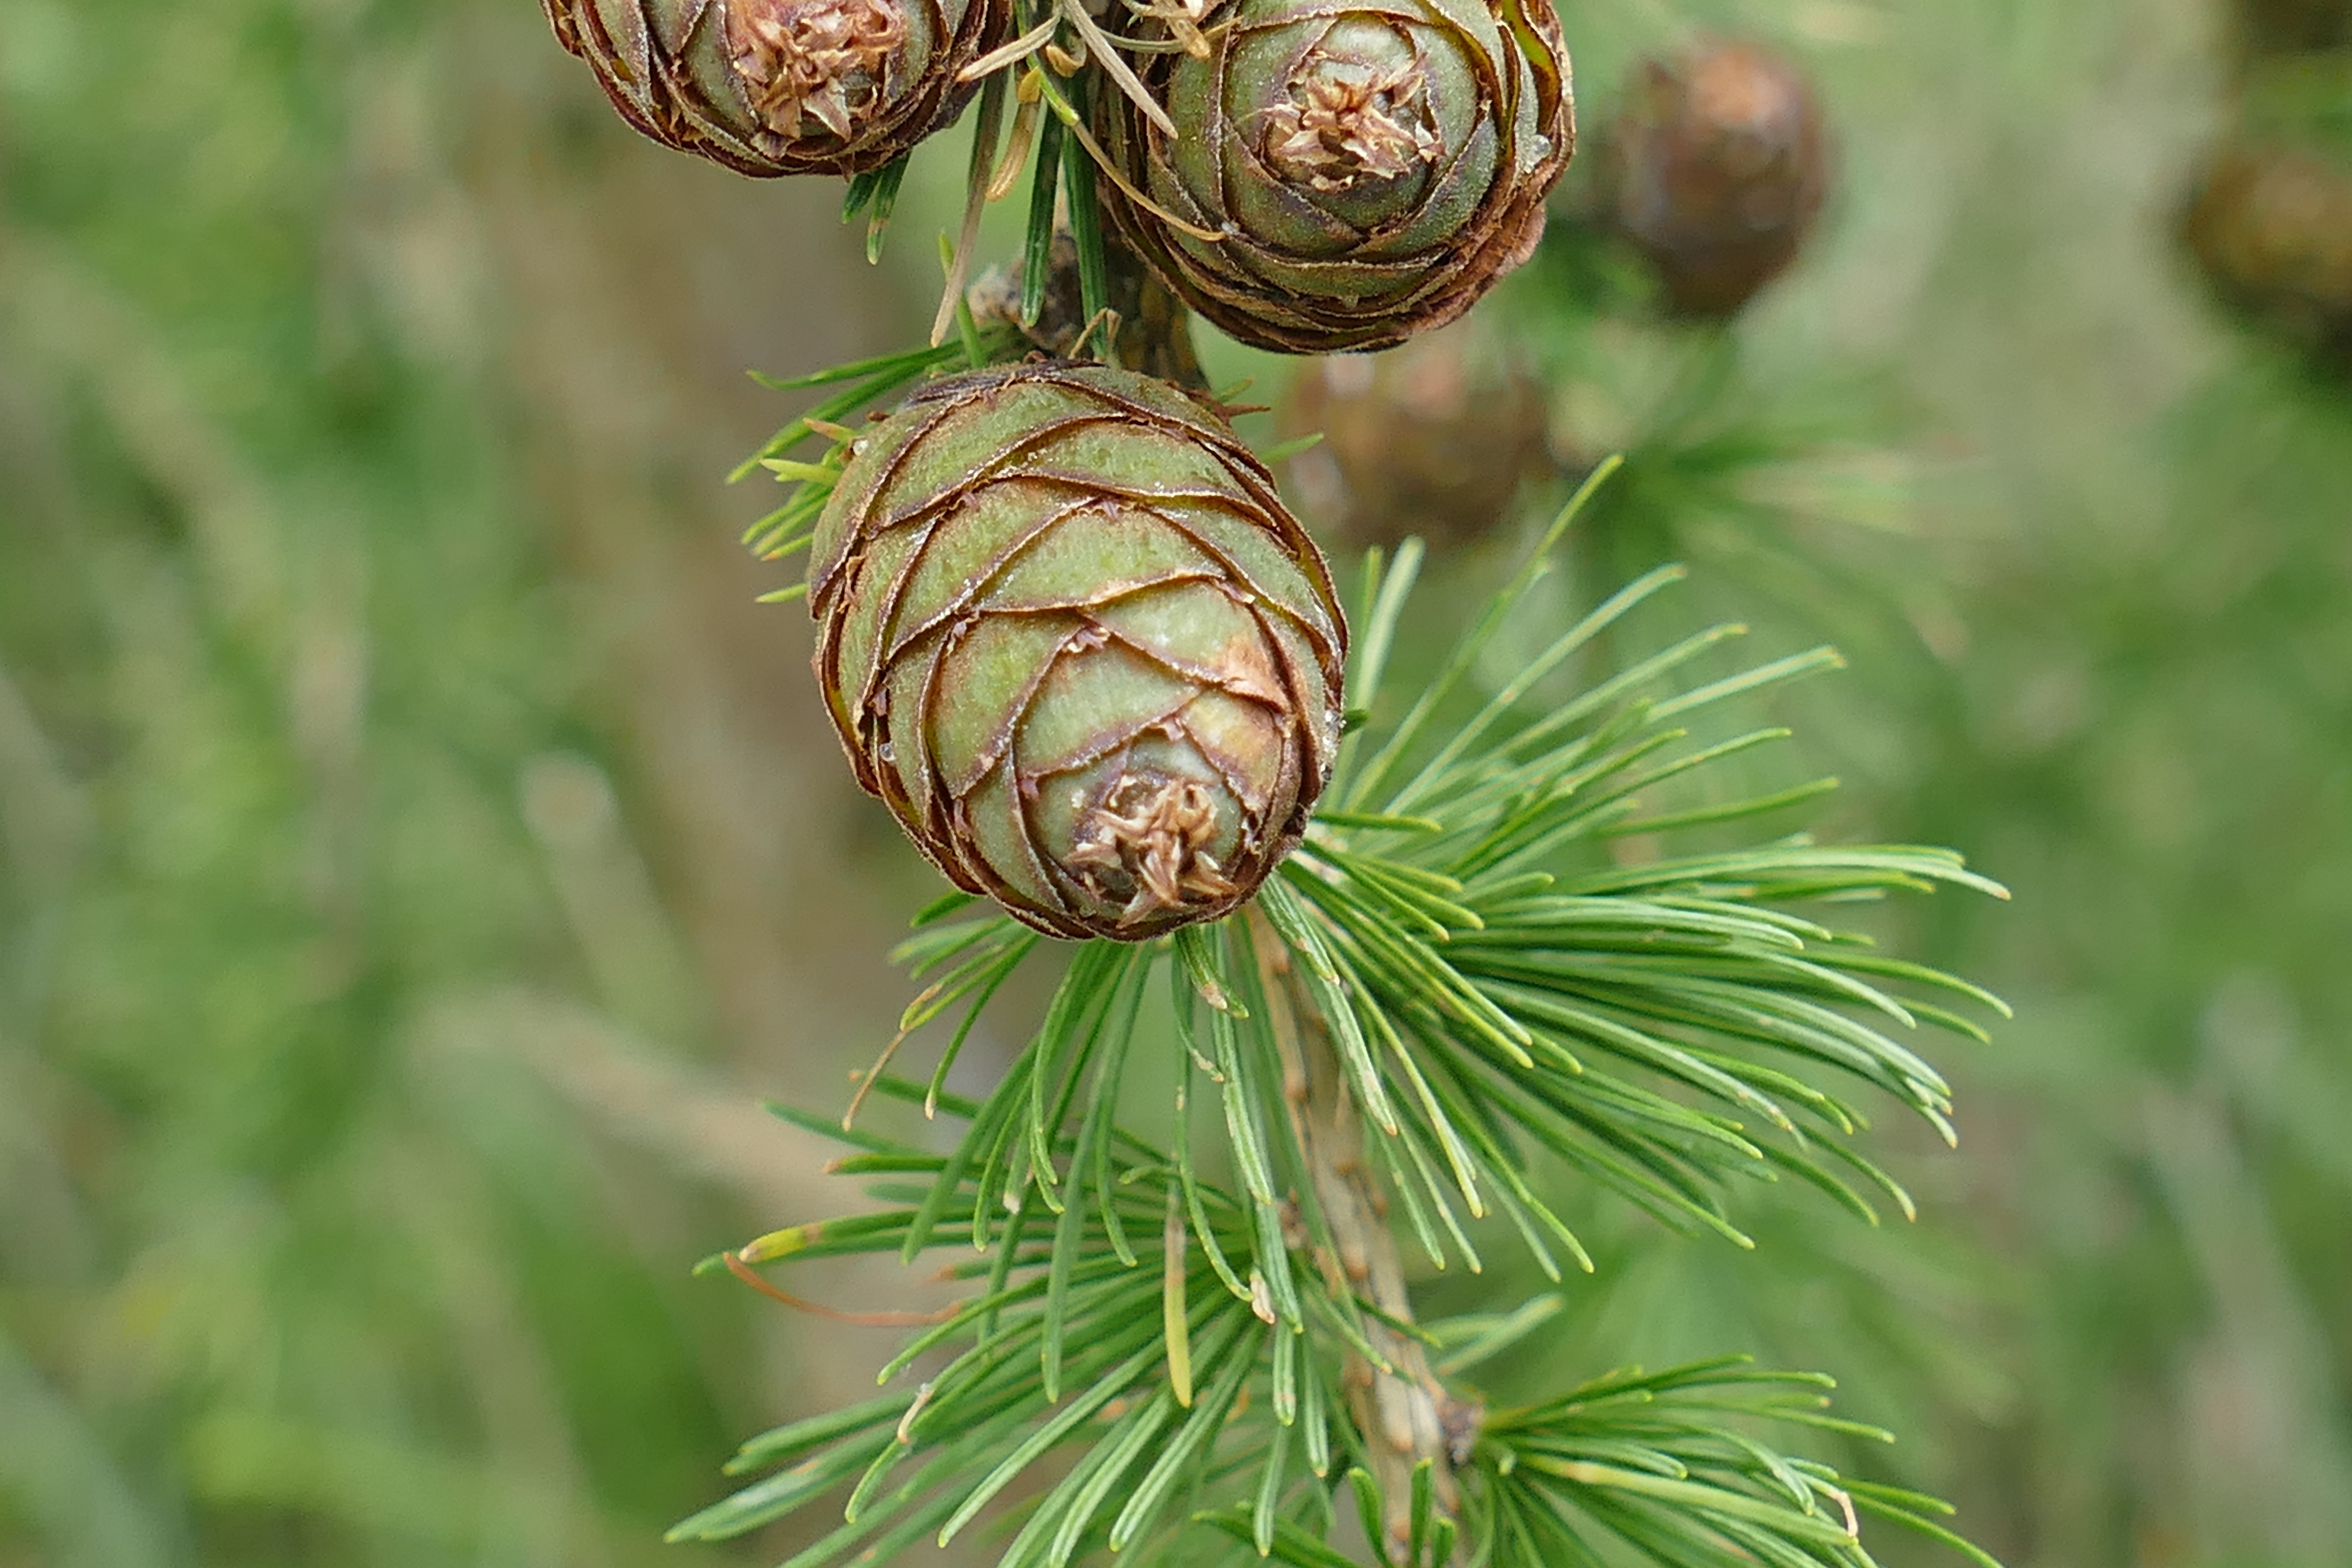
tree, nature, branch, plant, leaf, flower, produce, macro, botany, fir, flora, conifer, christmas decoration, tap, spruce, thistle, bud, larch, macro photography, flowering plant, softwood, pine family, woody plant, land plant, arecales, conifer cone